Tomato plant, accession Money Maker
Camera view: vertical (180 deg); turntable rotation: 90 degrees
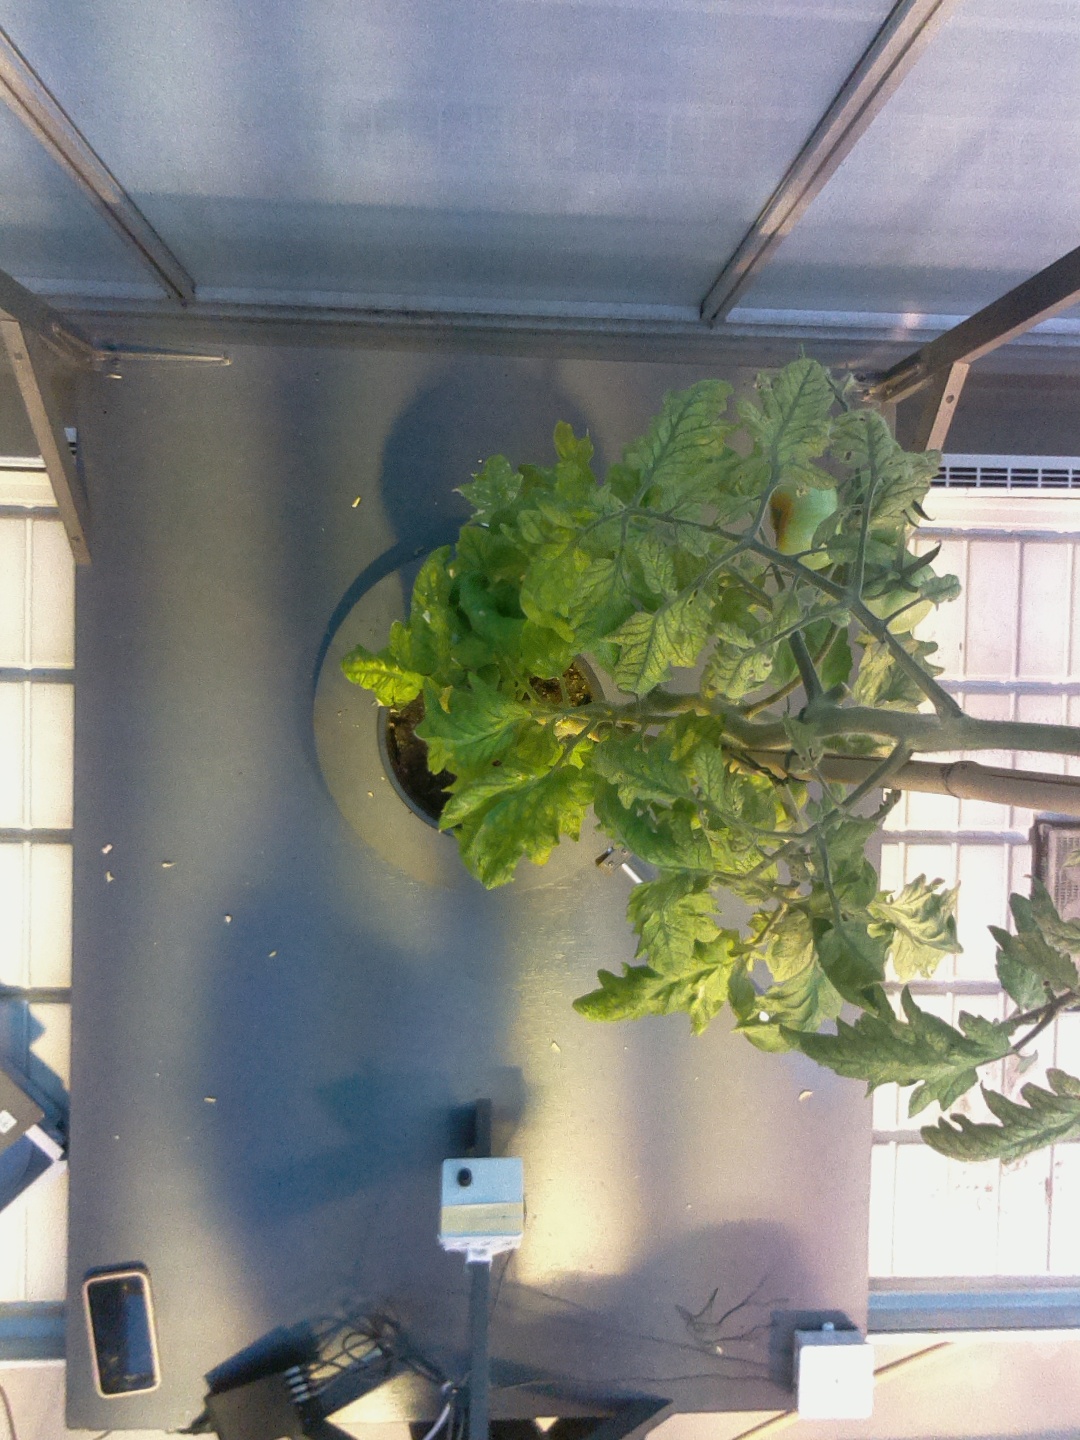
BBCH growth stage 79: 90% -100% of final fruit size